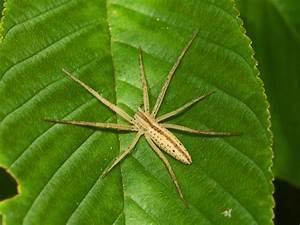
spider